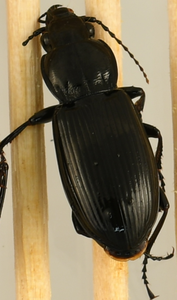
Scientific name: Pterostichus melanarius
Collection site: UNDERC Site (UNDE), plot UNDE_008